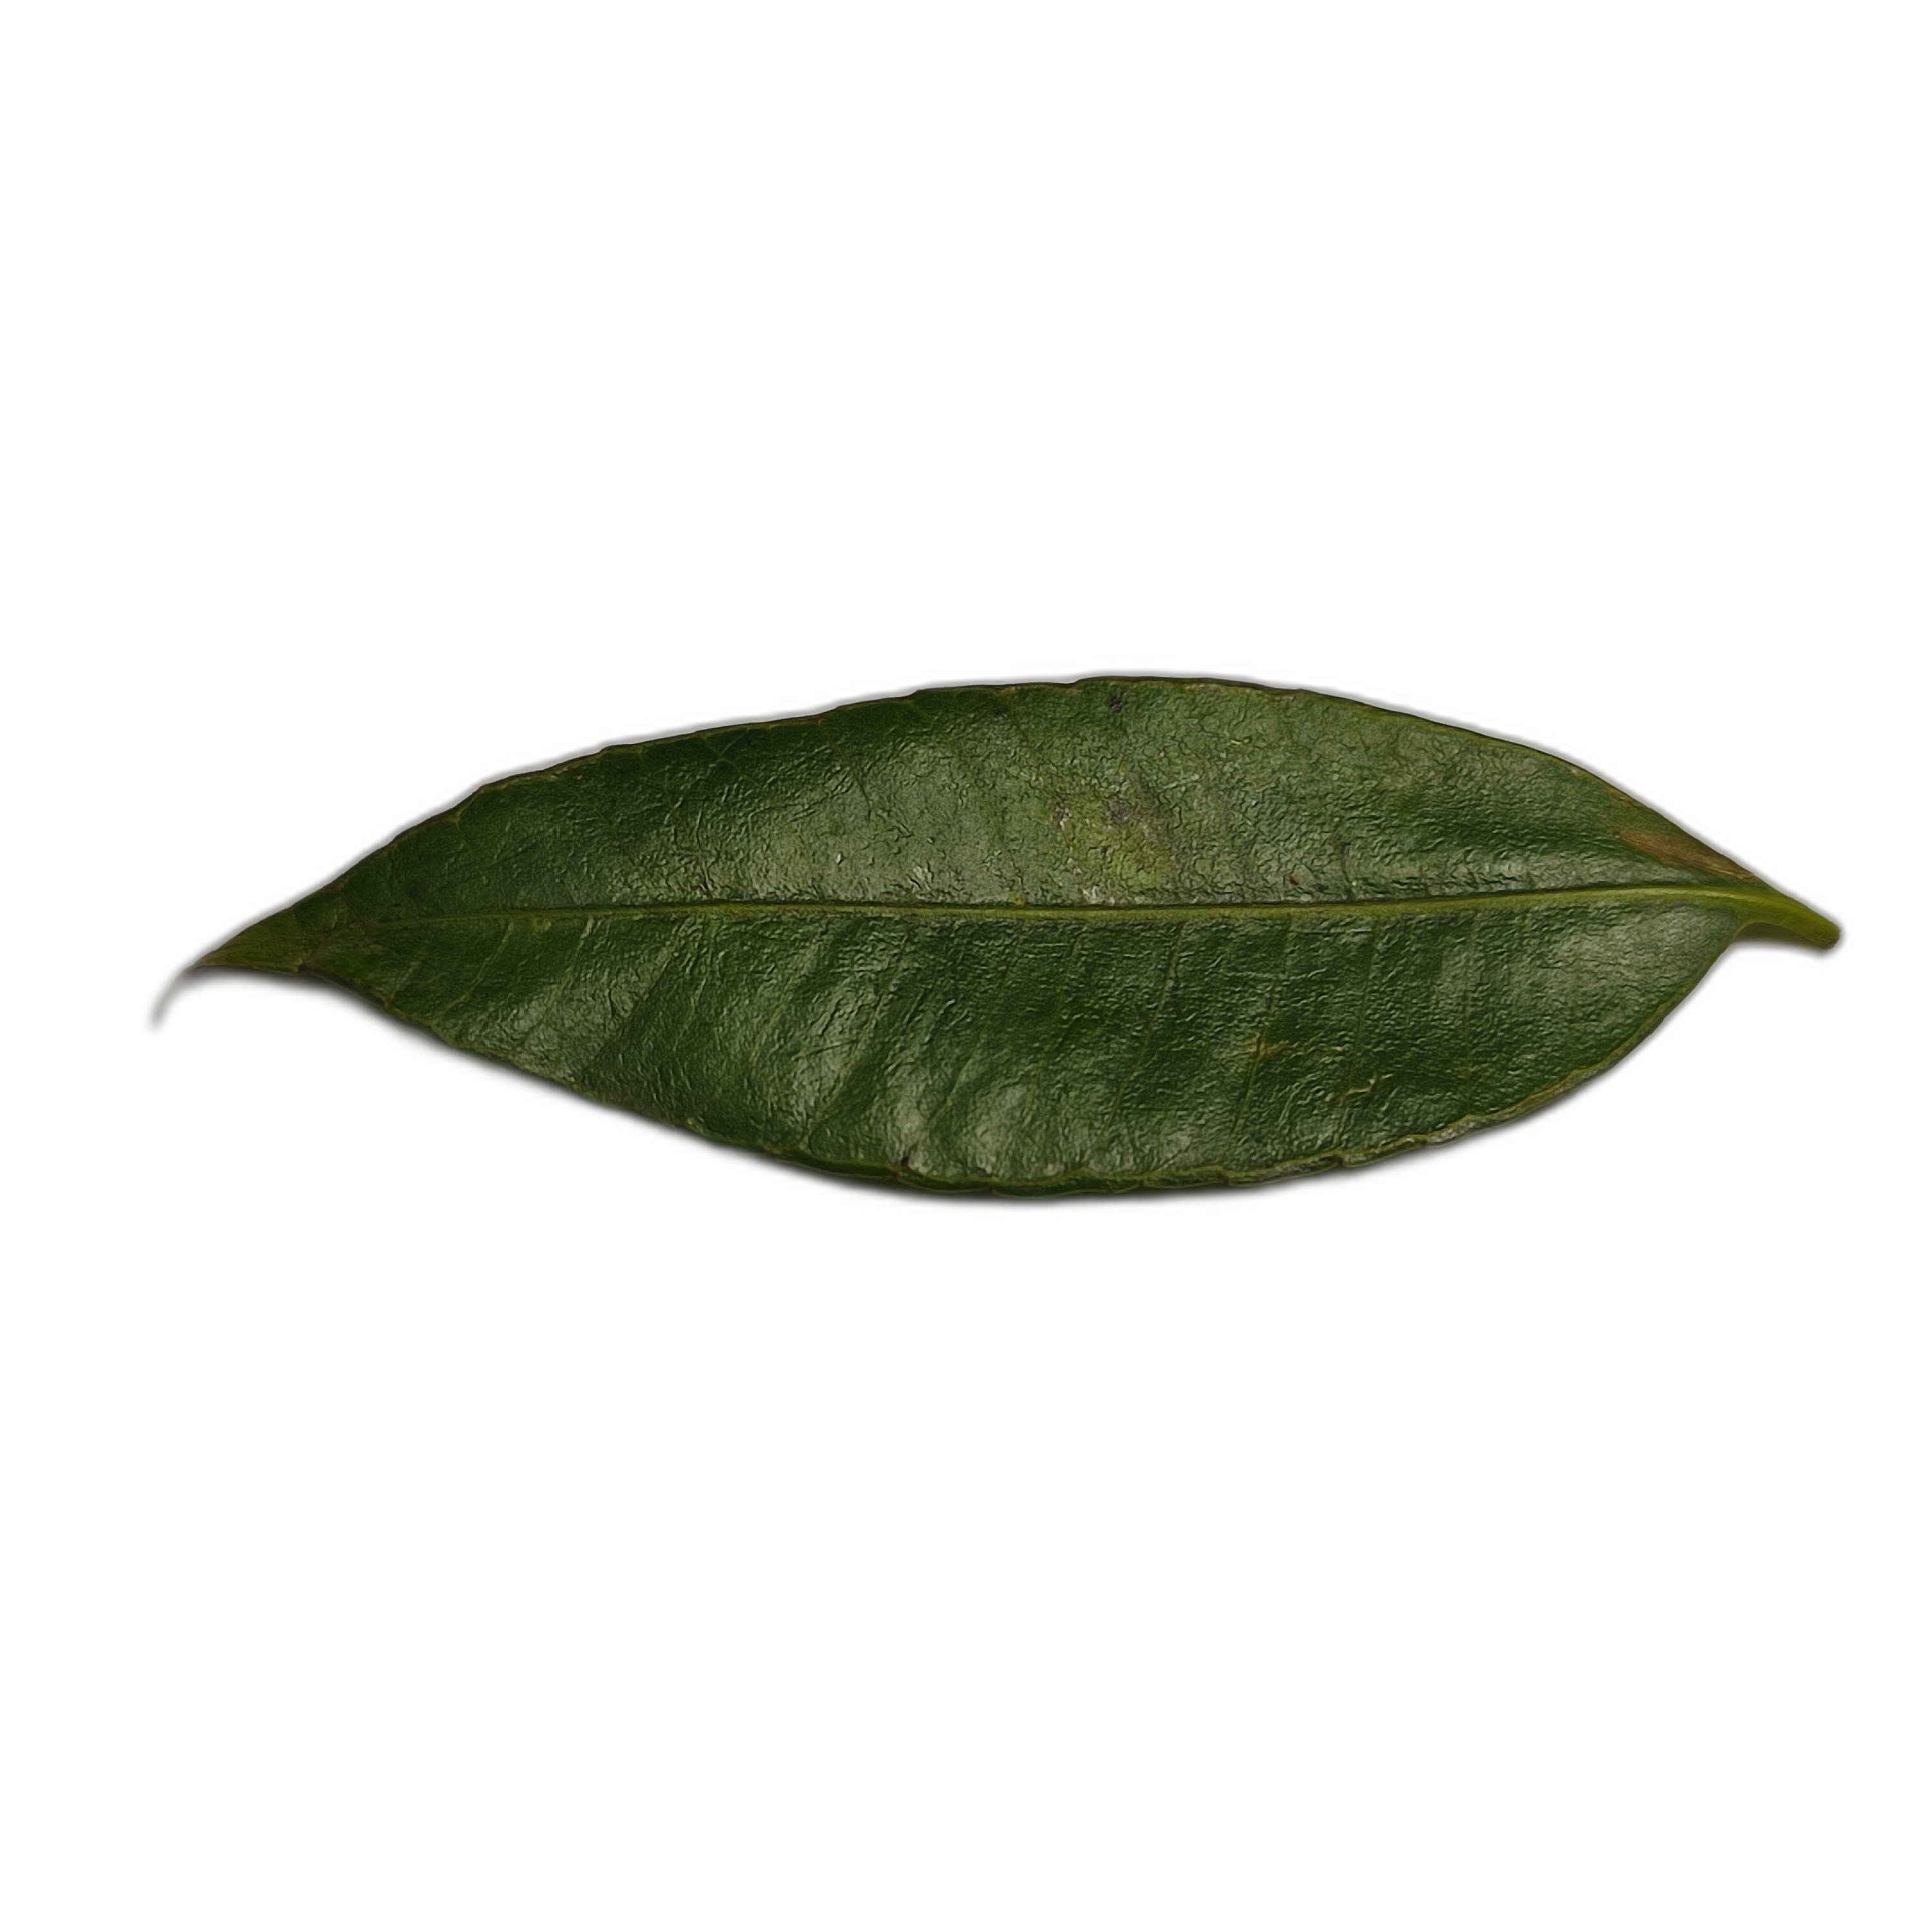
Label: healthy